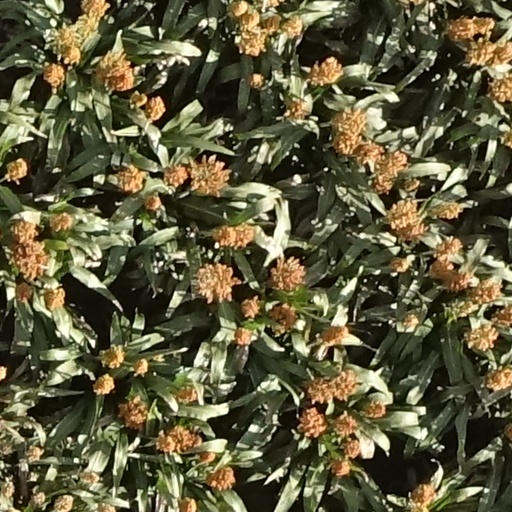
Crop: sorghum